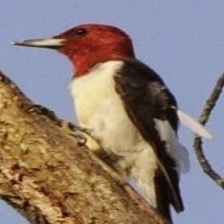
Species: RED HEADED WOODPECKER
Scientific name: MELANERPES ERYTHROCEPHALUS